Noise in music

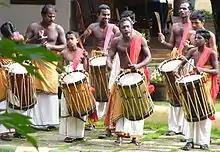
Ensemble of "chenda" and "elathalam" performers

South Asian music places a special emphasis on drumming, which is freed from the primary time-keeping function of drumming found in other part of the world. In North India, secular processional bands play an important role in civic festival parades and the "bārāt" processions leading a groom's wedding party to the bride's home or the hall where a wedding is held. These bands vary in makeup, depending on the means of the families employing them and according to changing fashions over time, but the core instrumentation is a small group of percussionists, usually playing a frame drum ("ḍaphalā"), a gong, and a pair of kettledrums ("nagāṛā"). Better-off families will add shawms (shehnai) to the percussion, while the most affluent who also prefer a more modern or fashionable image may replace the traditional ensemble with a brass band. The Karnatic music of southern India includes a tradition of instrumental temple music in the state of Kerala, called "kṣētram vādyam". It includes three main genres, all focussed on rhythm and featuring unpitched percussion. "Thayambaka" in particular is a virtuoso genre for unpitched percussion only: a solo double-headed cylindrical drum called chenda, played with a pair of sticks, and accompanied by other "chenda" and elathalam (pairs of cymbals). The other two genres, panchavadyam and pandi melam add wind instruments to the ensemble, but only as accompaniment to the primary drums and cymbals. A "panchavadyam" piece typically lasts about an hour, while a "pandi melam" performance may be as long as four hours.